Answer in natural language. Consider the 3D positions of the objects in the scene and not just the 2D positions in the image. Is the centerpoint of  blue modern dining table (marked A) at a higher height than ight gray fabric sofa (marked B)? Choose between the following options: yes or no
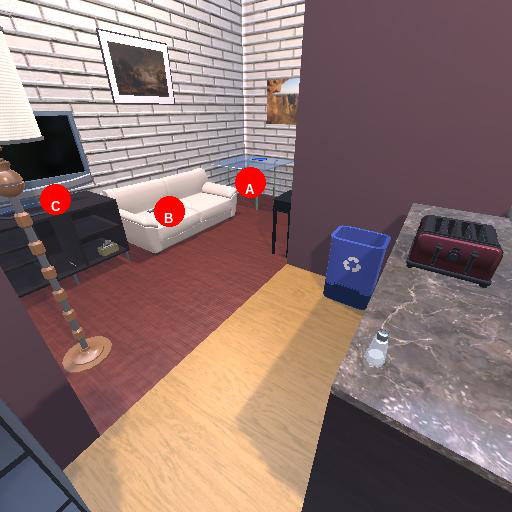
<answer>yes</answer>